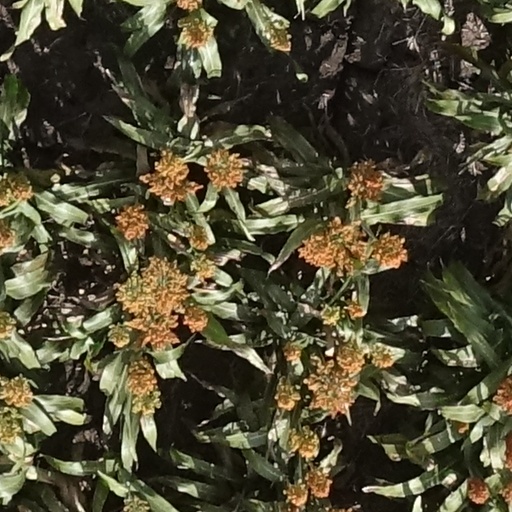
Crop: sorghum